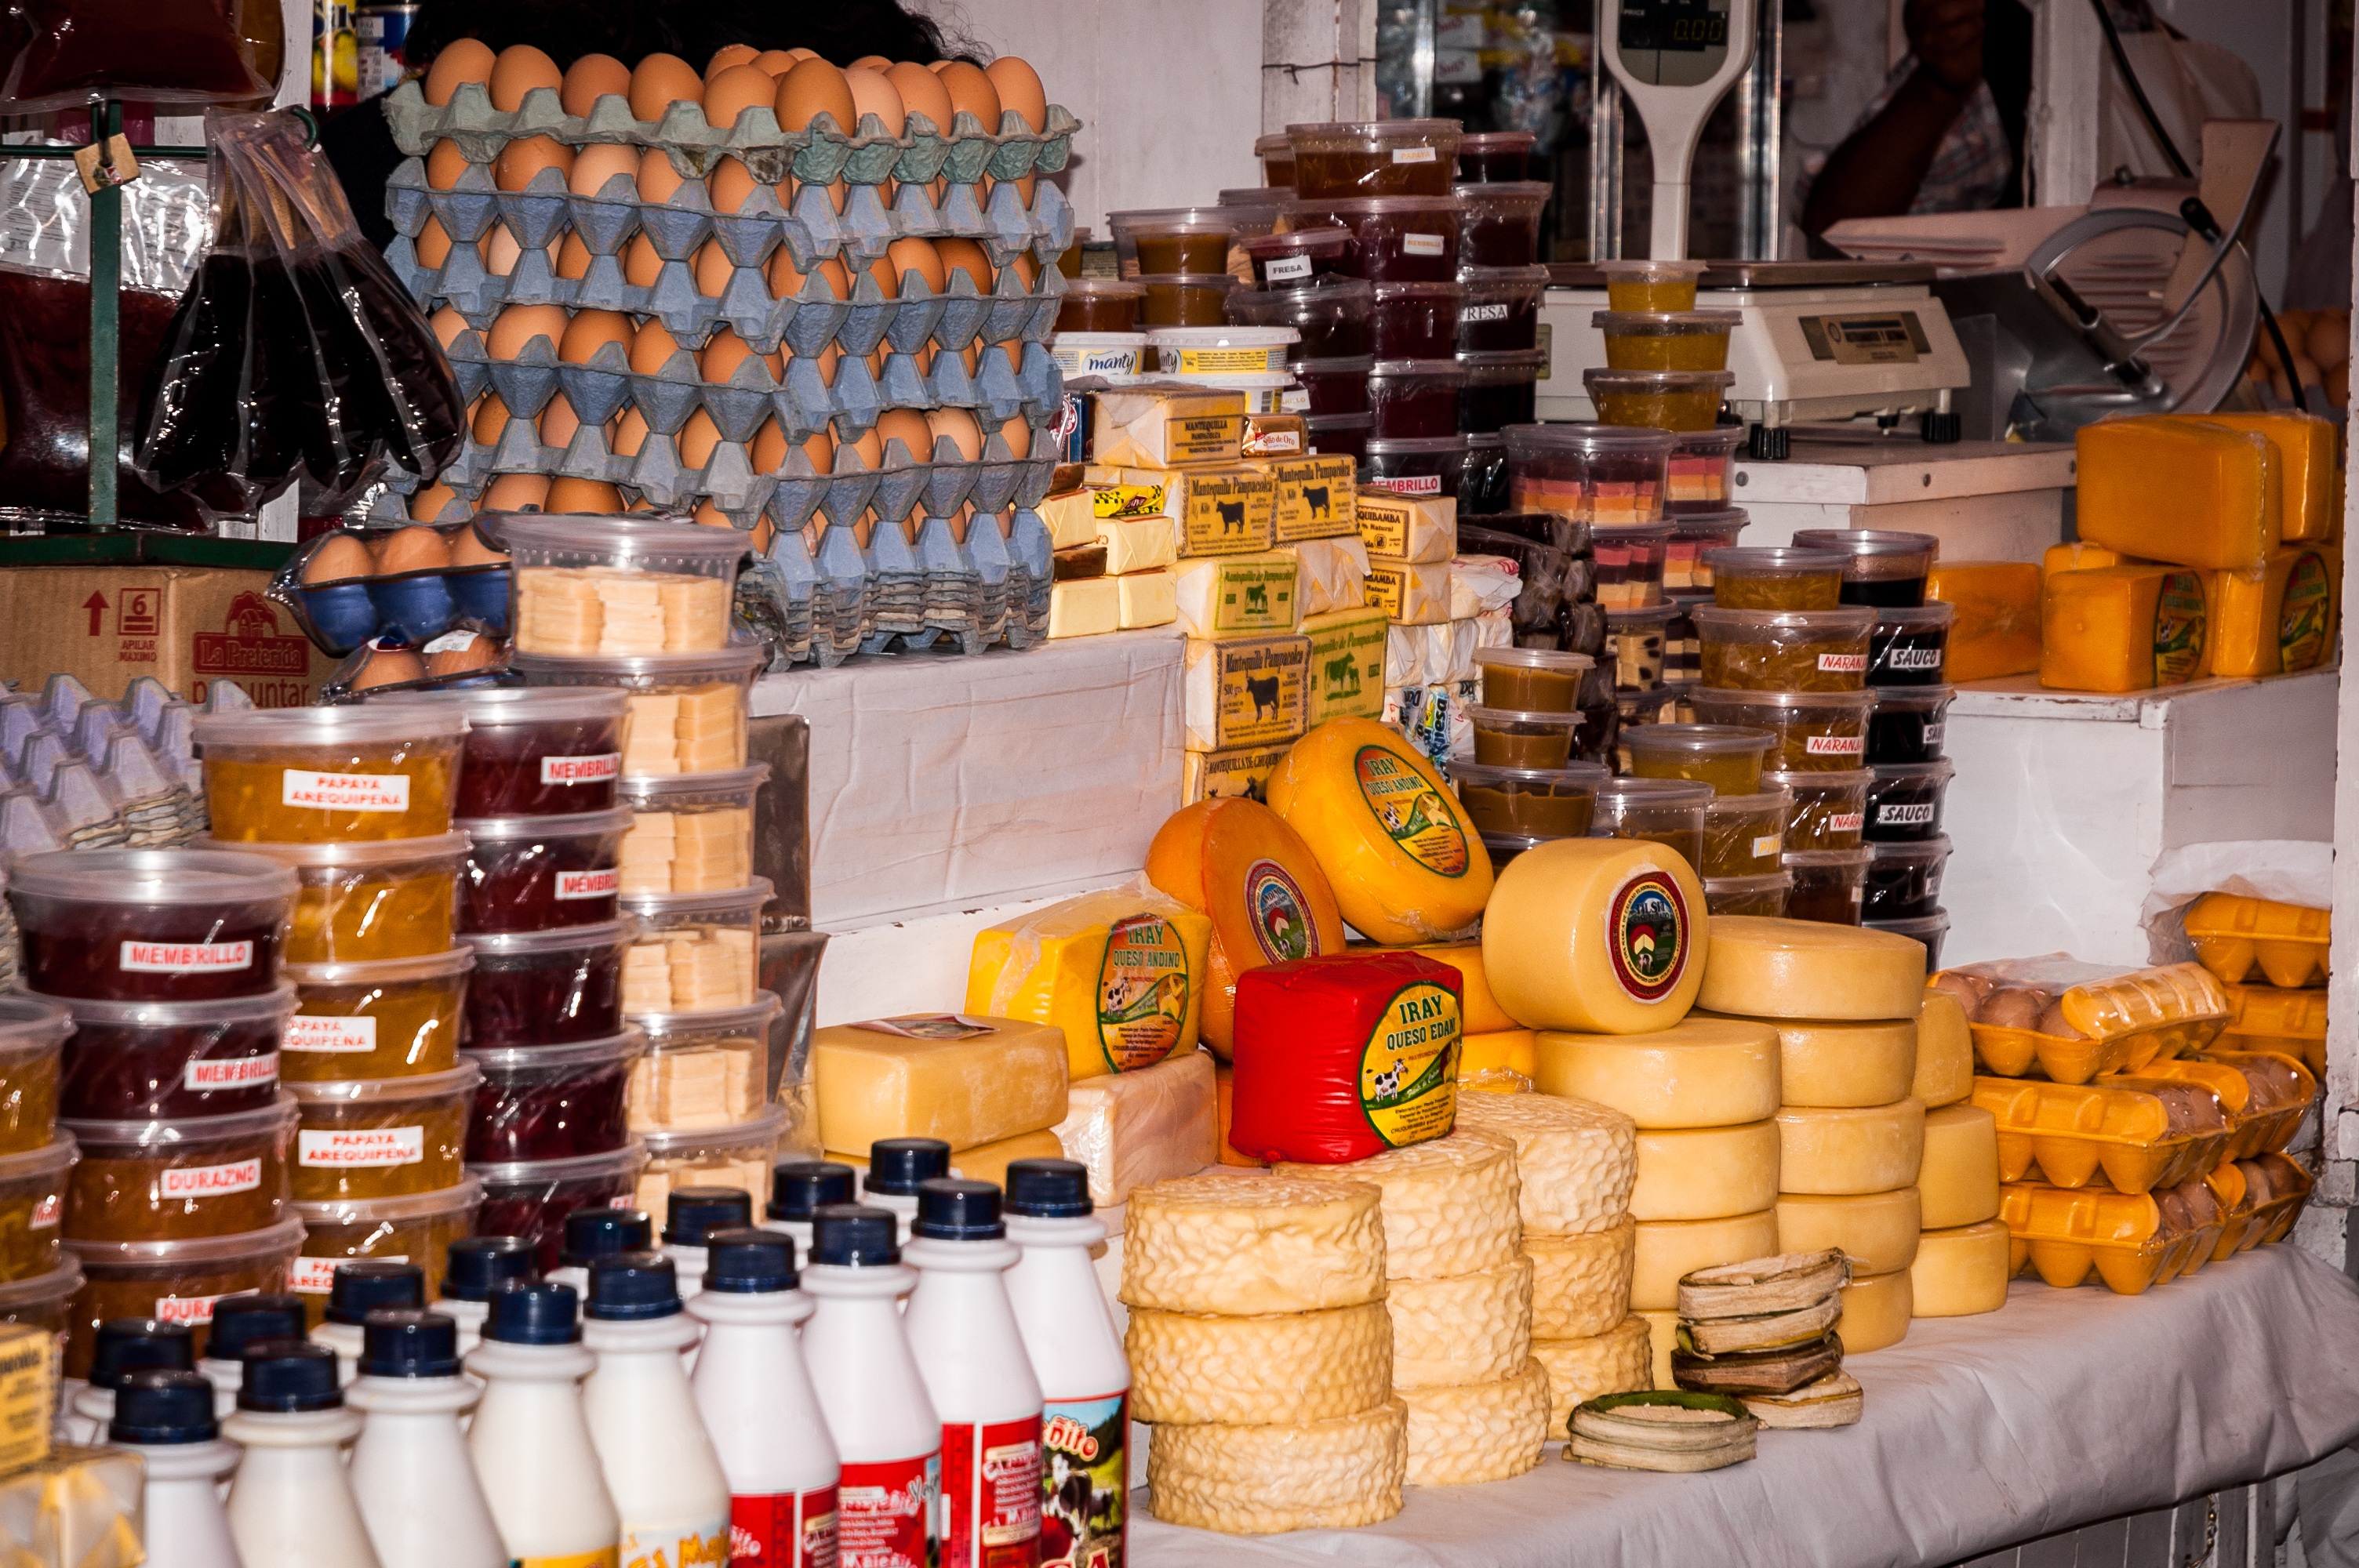
city, food, fresh, market, cheese, public space, grocery, eating, supermarket, grocery store, dairy, retail, cheddar